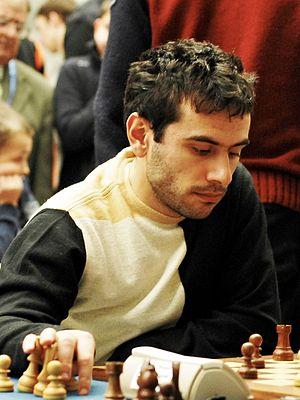
Gabriel Sargissian, né le 3 février 1983, est un joueur d'échecs arménien, grand maître international depuis 2003.